1834 Naval Air Squadron

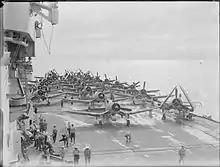
Vought Corsairs of 1834 Naval Air Squadron and 1836 Naval Air Squadron, on board HMS "Victorious", during the carrier-borne air attack against the Japanese repair and maintenance centre at Sigli, Sumatra

Operations were conducted against targets from July 1944 to January 1945. Operation Crimson involved assaults on airfields located near Sabang, Sumatra. Operation Banquet comprised a sequence of assaults aimed at the Padang airfield, Emmehaven harbour, and the Indaroeng Cement Works located in Padang. Operation Light represented a dual-faceted initiative designed to carry out air strikes against Japanese military forces located in Sigli, Northern Sumatra, while simultaneously engaging in aerial reconnaissance missions over the Nicobar Islands. Operation Millet involved a series of naval bombardments and aerial strikes targeting Japanese facilities in the Nicobar Islands, conducted between 17 and 20 October.